Japanese destroyers of World War II

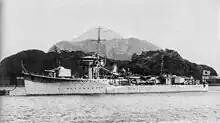
Chidori class (千鳥型水雷艇)

Four "Chidori"-class (千鳥) ships were ordered under the 1931 Building Programme (as Nos. 1 to 4) and commissioned between November 1933 and July 1934. They were displaced 738 tons (full load) and originally carried three 5.0 in (127 mm) guns, one 12.7mm(0.5 in) AA machine gun, four 533 mm (21.0 in) torpedo tubes (two twin mounts) and up to nine depth charge.